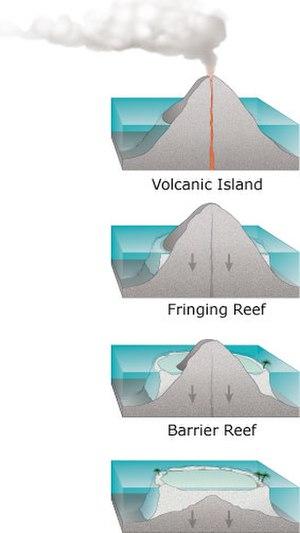
Un récif corallien ou barrière de corail est une structure naturelle bioconstruite à l'origine de laquelle sont essentiellement les coraux. La plus grande de ces formations, la grande barrière de corail, au large des côtes australiennes, s'étend sur quelque 2 000 km et est visible depuis l'espace. La Nouvelle-Calédonie abrite, quant à elle, le deuxième ensemble corallien de la planète et la plus longue barrière récifale continue avec ses 1 600 km. La barrière de corail du Belize est la plus longue de l'hémisphère nord ; ce récif est moins important que celui de la grande barrière de corail australienne, mais son écosystème est tout aussi foisonnant : 500 espèces de poissons, 65 sortes de coraux...